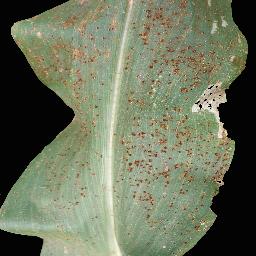
Label: Corn___Common_rust